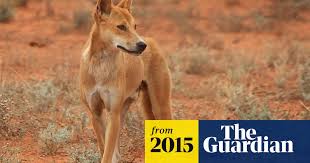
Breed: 217-n000079-dingo